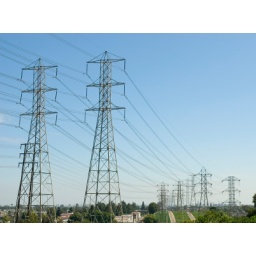
a group of high voltage power towers and electrical lines going over a hill from the power station